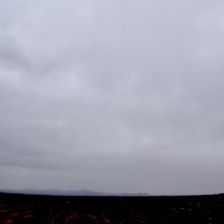
Cloud type: Nimbostratus